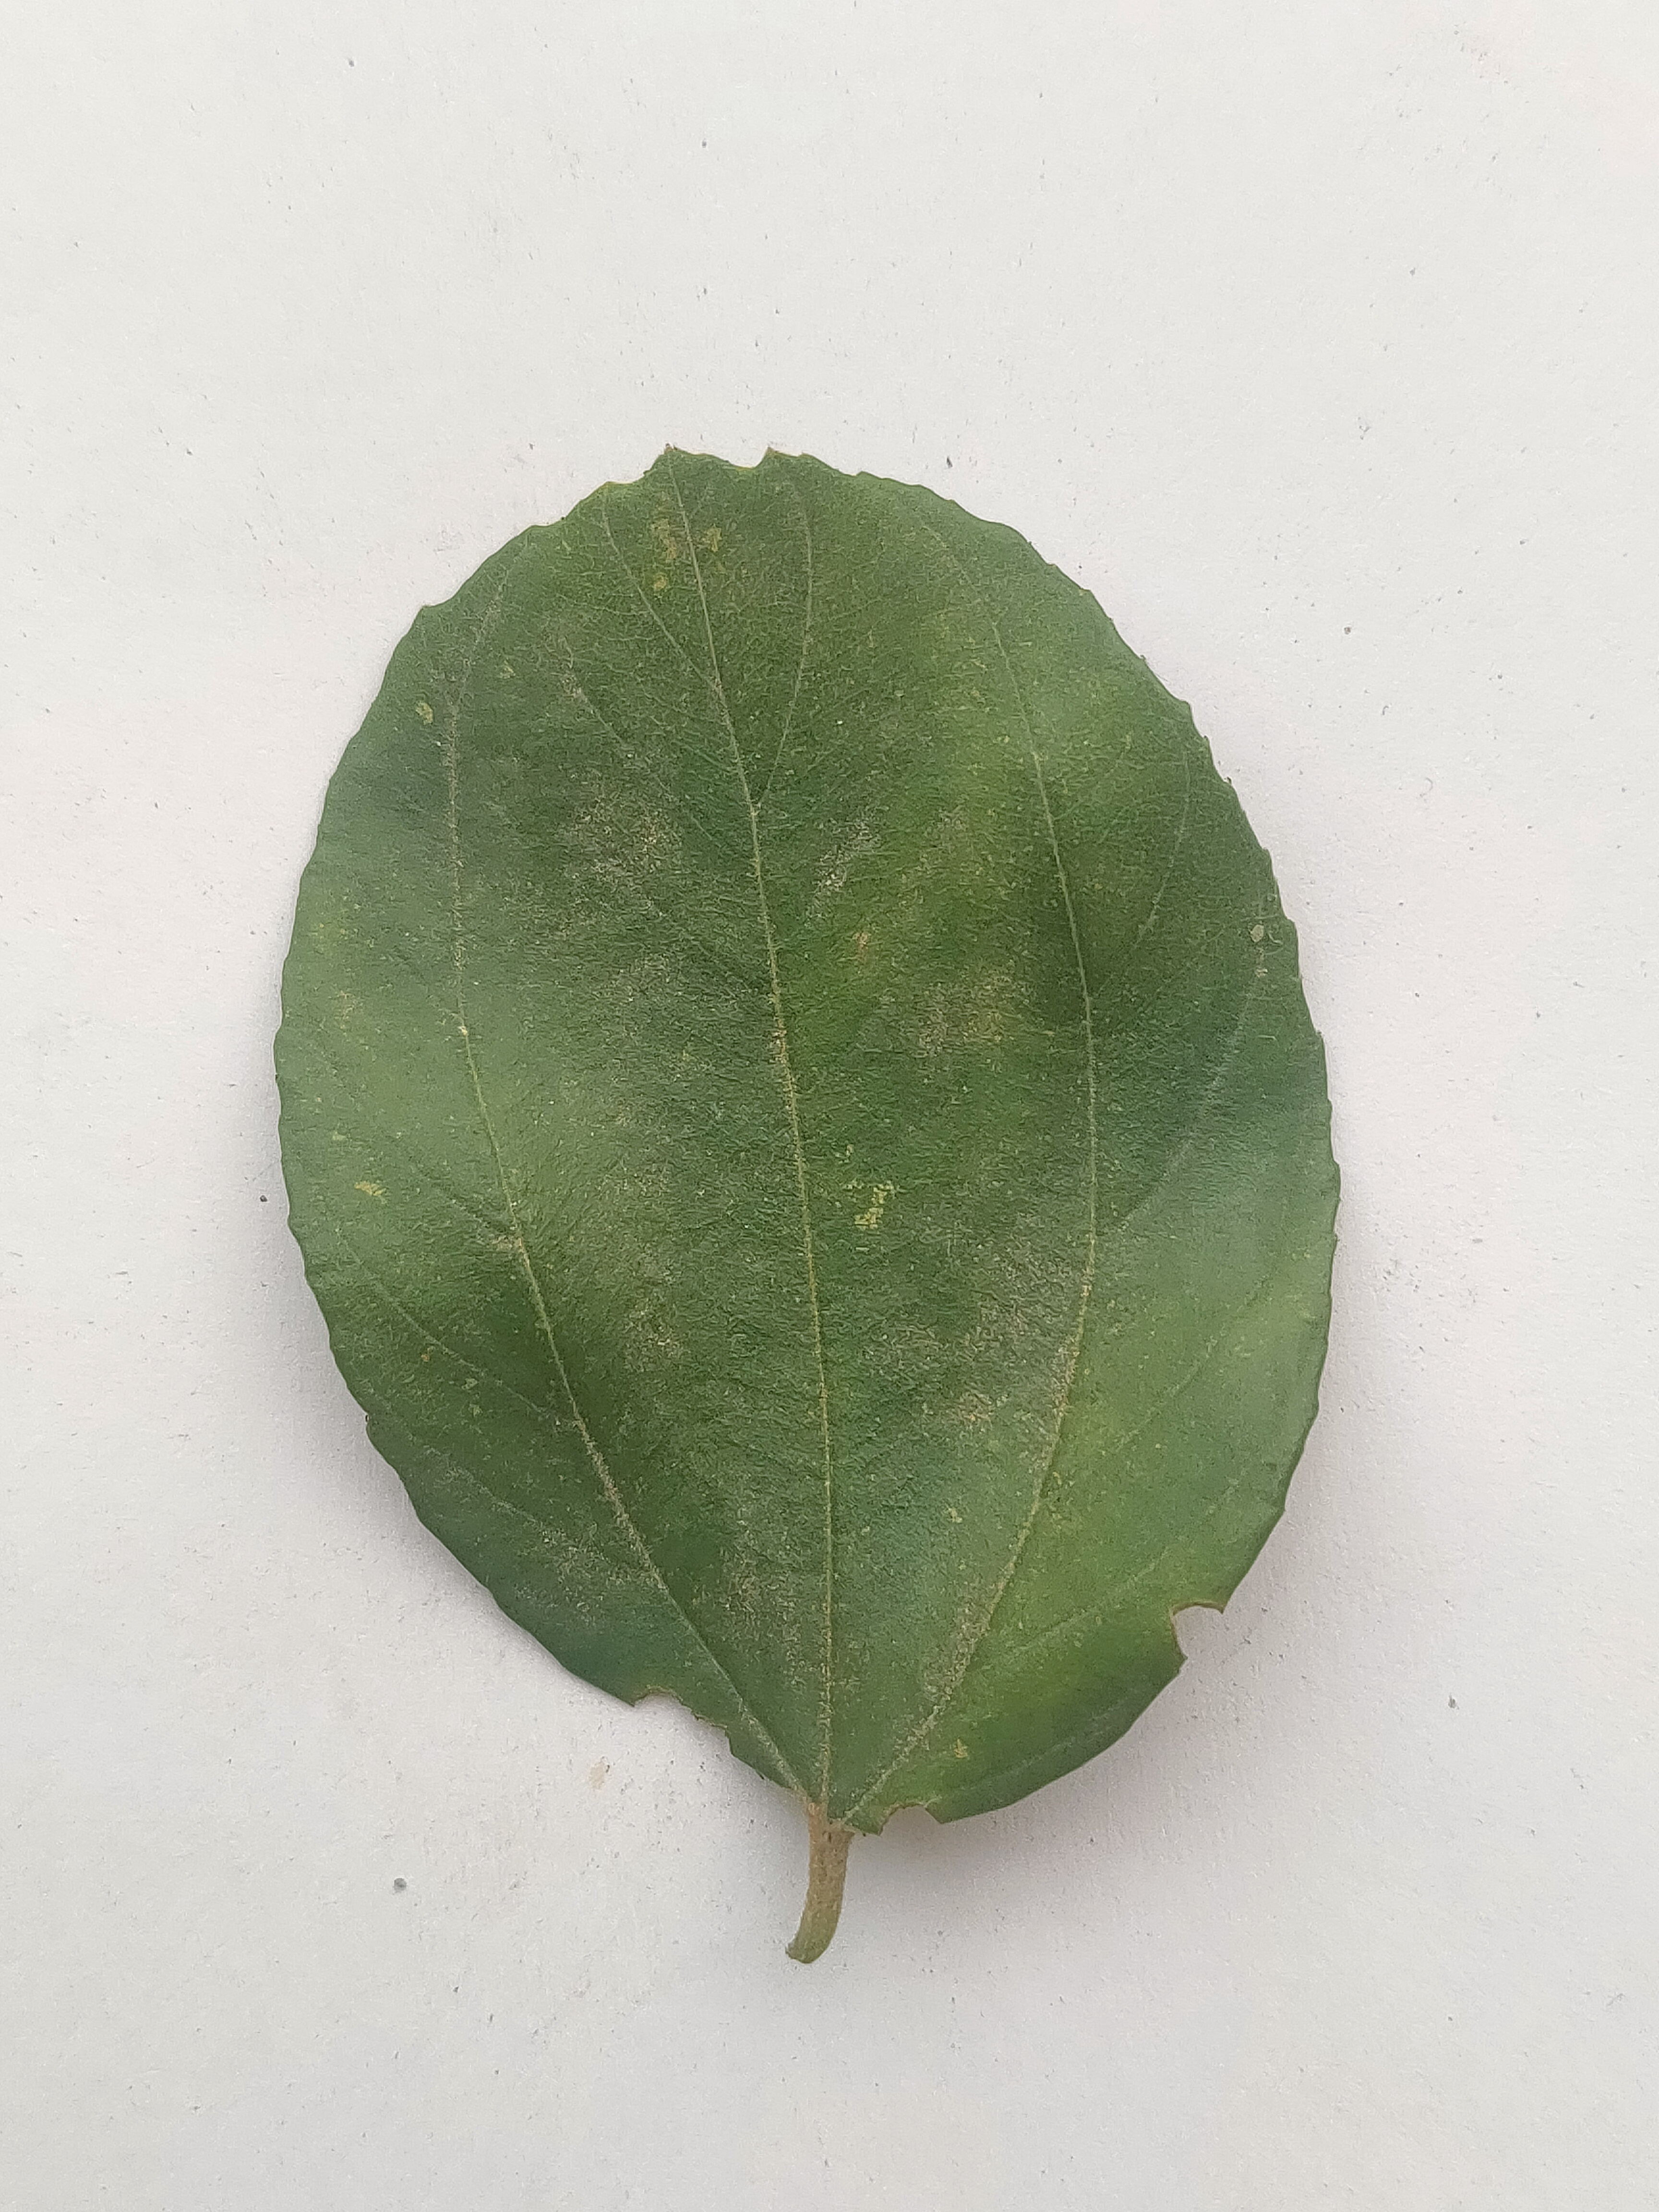
Leaf variety: Plum